Libáň

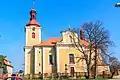
Church of the Holy Spirit

The main landmark of the town is the Church of the Holy Spirit. It is originally a Gothic church from the 14th century. It was rebuilt in the Baroque style in 1753–1756.